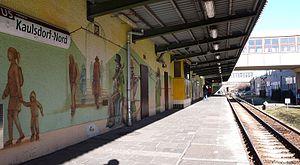
Kaulsdorf-Nord est une station de la ligne 5 du métro de Berlin, dans le quartier de Hellersdorf.